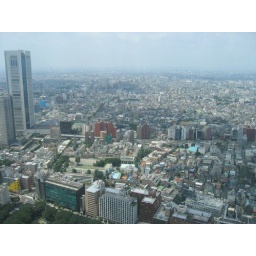
View of Tokyo . The observatories is at 45th floor of Tokyo Metropolitan Government building in Shinjuku